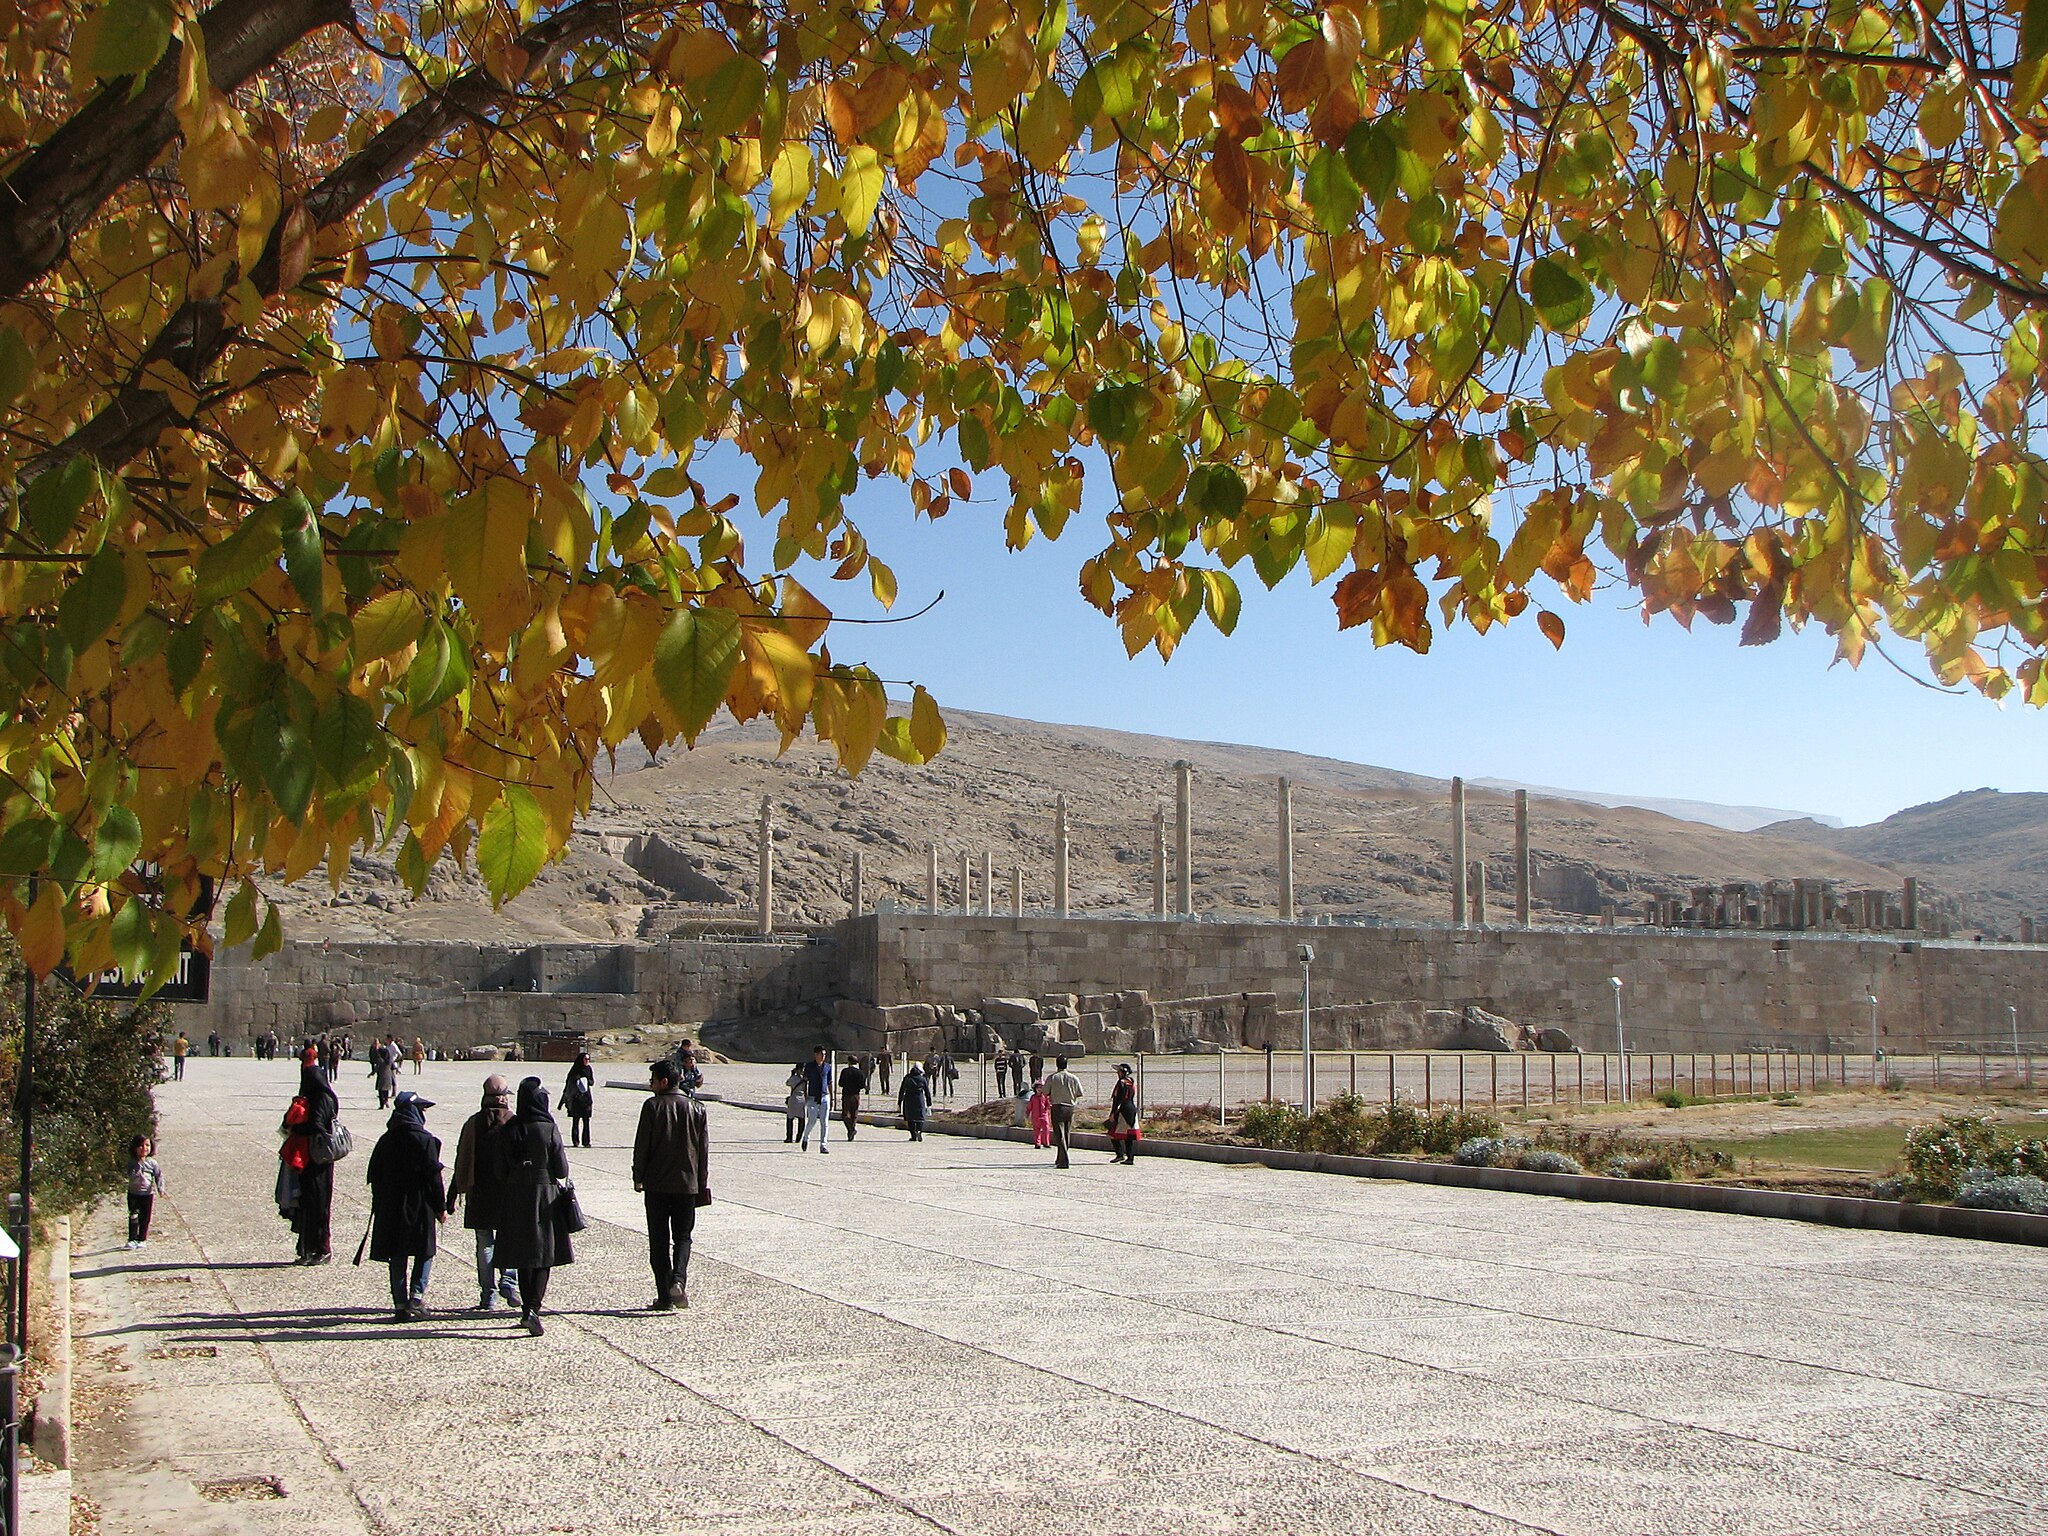
Title: TJ 1
Date: 2014-12-05 10:53:59
Categories: Self-published work, Images from Wiki Loves Monuments 2016, Cultural heritage monuments in Iran with known IDs, Uploaded via Campaign:wlm-ir, Images from Wiki Loves Monuments 2016 in Iran, Images from Wiki Loves Monuments in Marvdasht, 2014 in Persepolis, People in Persepolis, Iran photographs taken on 2014-12-05, City walls of Persepolis, General views of Persepolis, Terrace Stairway of Persepolis